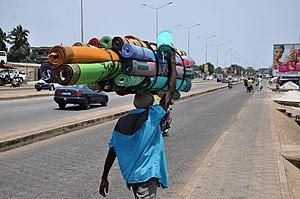
over several kilometers, Nigeriens living in Benin struggle to make a living This is an image with the theme ""Africa on the Move or Transport"" from: Benin"
La frontière entre le Bénin et le Niger est la frontière séparant le Bénin et le Niger. Elle a été délimitée par l'administration française lors de la période coloniale, durant laquelle elle séparait deux territoires de l'Afrique-Occidentale française, le Dahomey et le Niger.